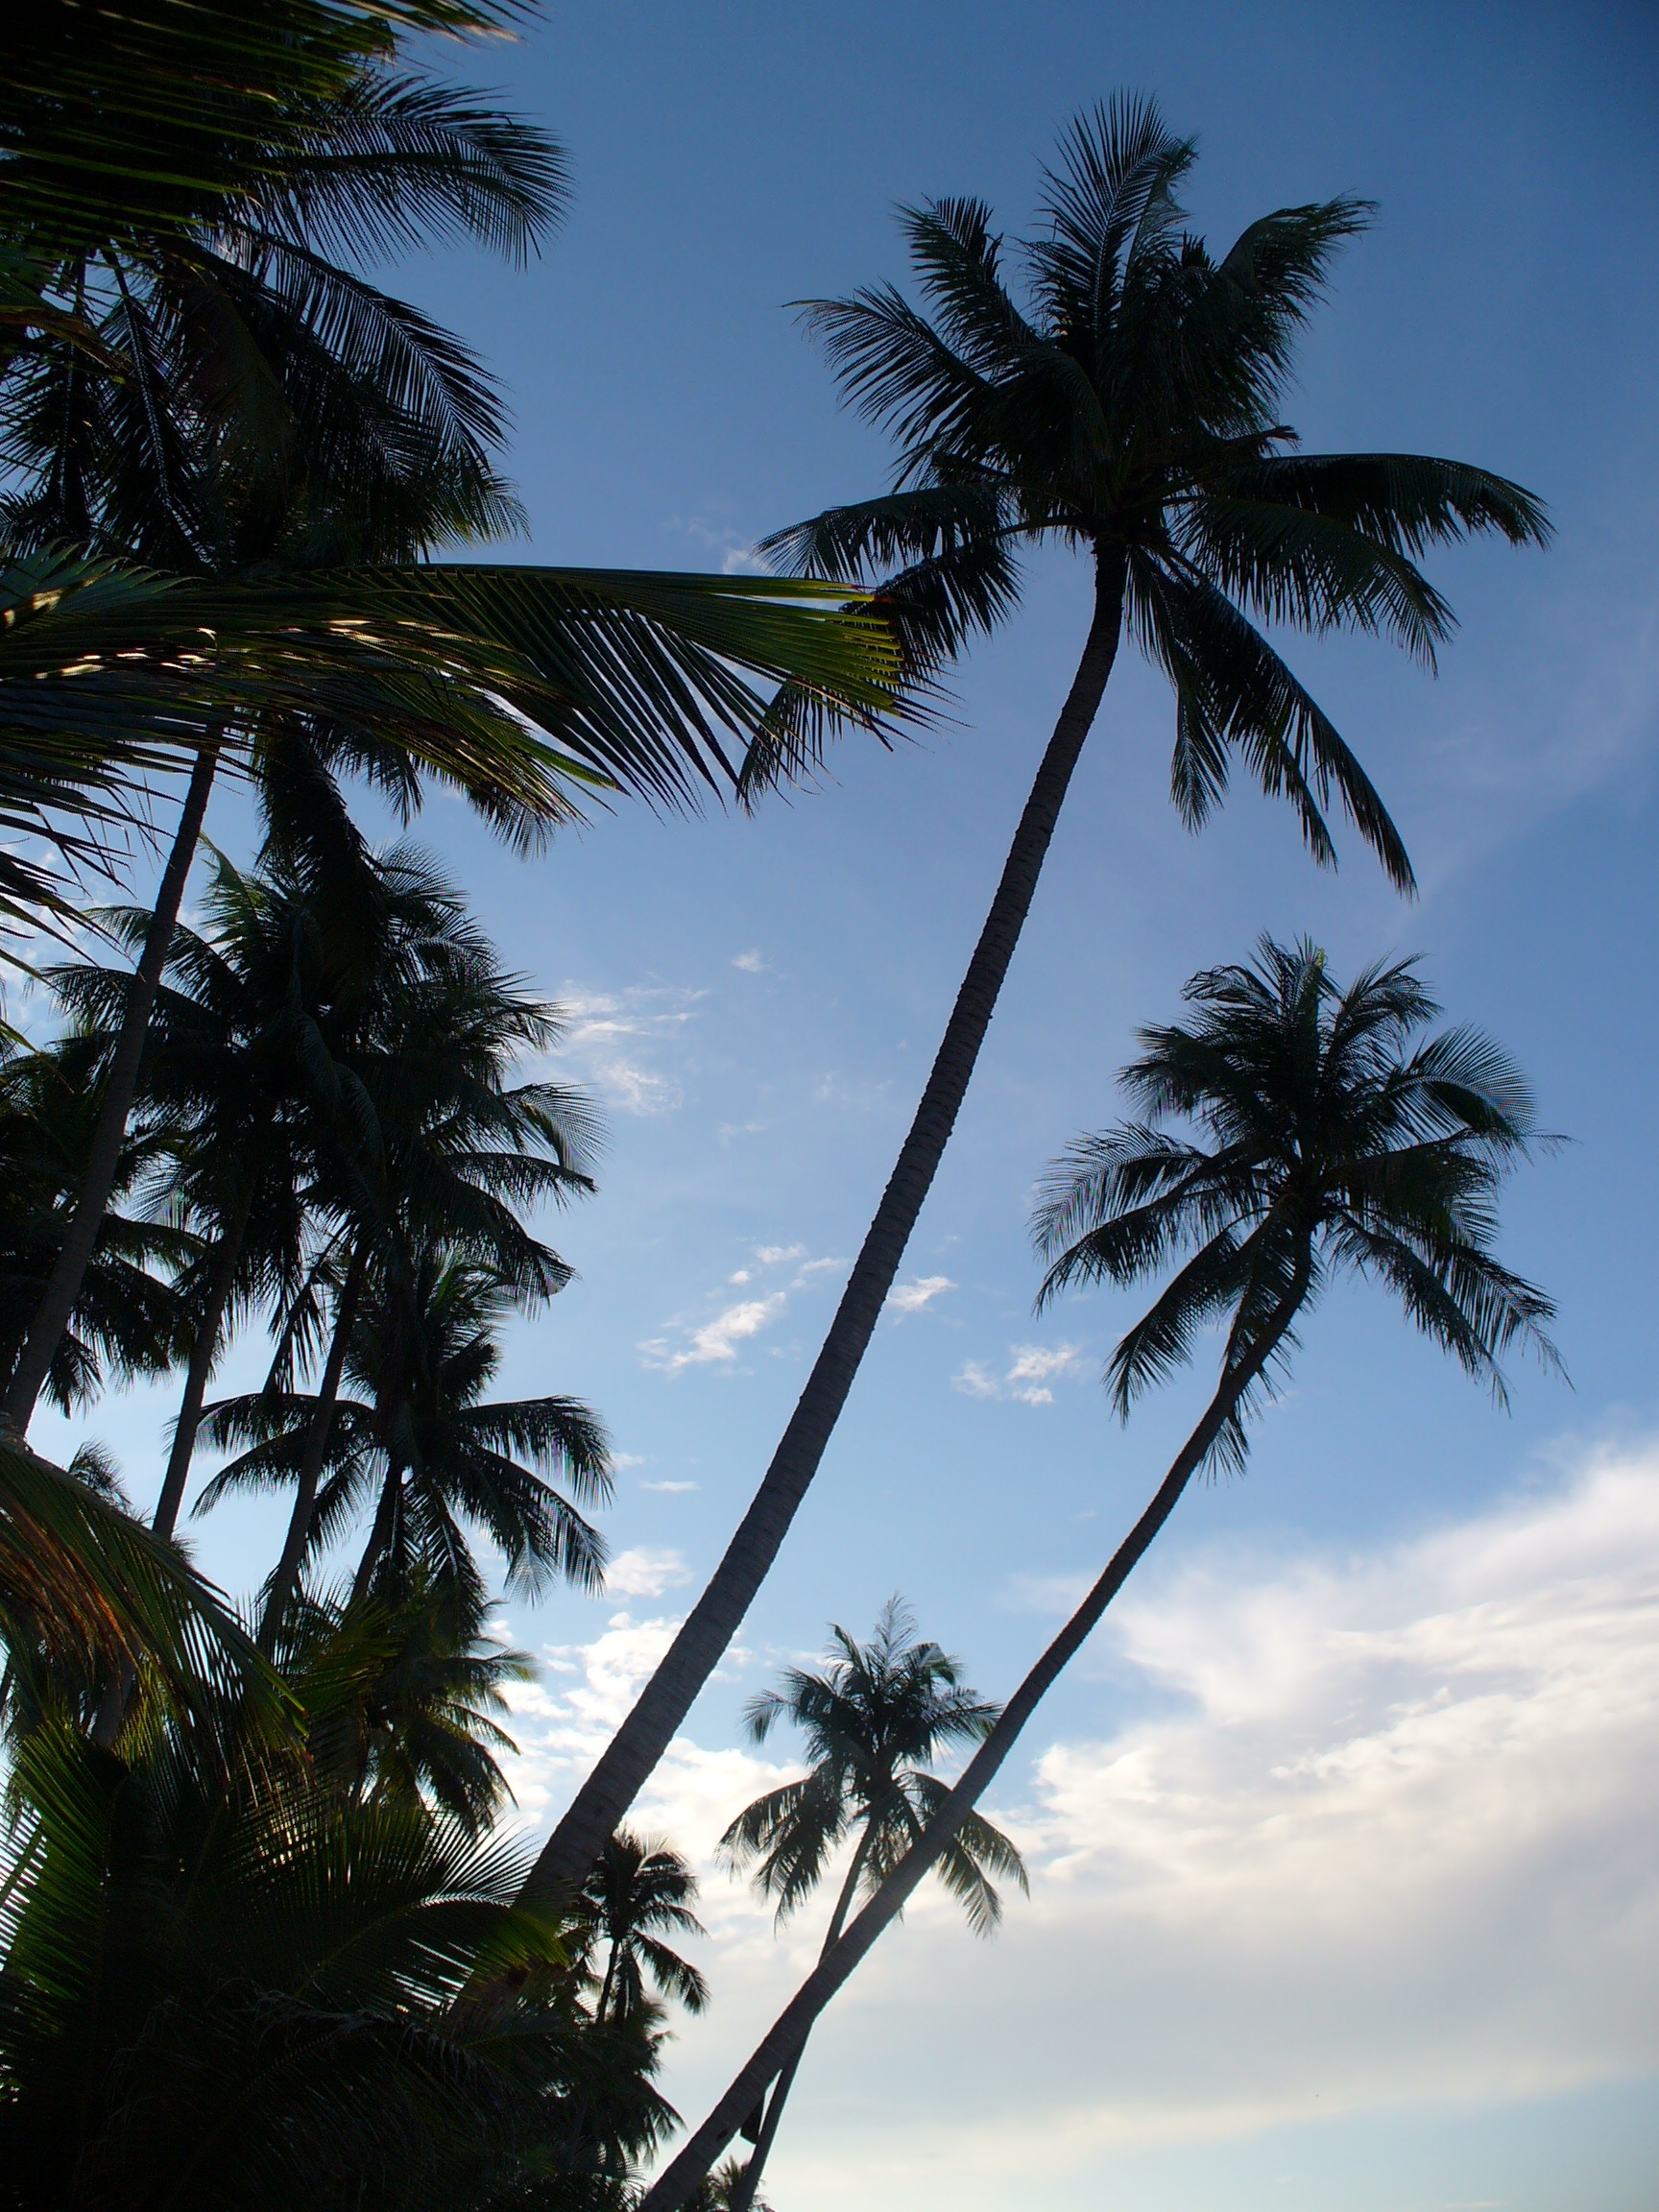
beach, sea, coast, tree, nature, branch, plant, sky, leaf, flower, wind, tropical, botany, flora, background, exotic, palm trees, tropics, flowering plant, woody plant, land plant, arecales, palm family, borassus flabellifer